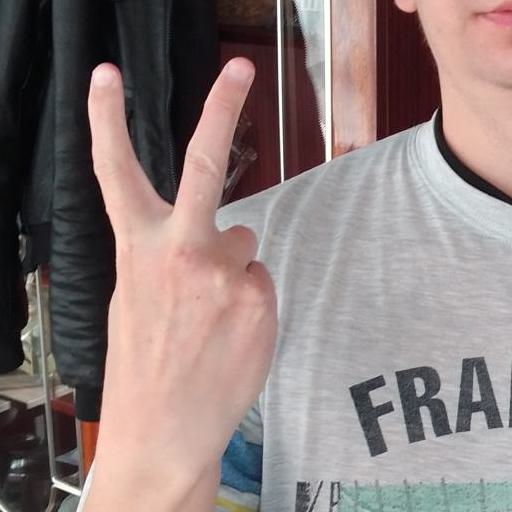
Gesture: peace_inverted